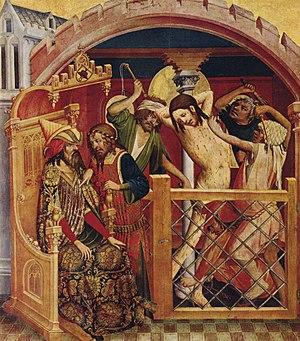
Cette page concerne l'année 1424 du calendrier julien.
Le château de la Motte-aux-Bois a été construit en 1065 par Robert le Frison, comte de Flandre. Il est longtemps resté possession des comtes de Flandre puis des ducs de Bourgogne, avant de devenir la propriété des comtes de Morbecque. Il connait actuellement une toute autre destination en abritant l'Institut aéronautique Amaury de la Grange.
Les mystères douloureux sont une des quatre séries de cinq mystères médités dans la prière du Rosaire. Suivant les « mystères joyeux » de l'annonce de la venue du Christ et de son enfance et les « mystères lumineux » de la vie publique du Christ, jusqu'à l'institution de l'Eucharistie, les mystères douloureux, correspondent à cinq moments de la Passion, de Gethsémani au Saint-Sépulcre. Ces mystères sont suivis des mystères glorieux, à commencer par celui de la Résurrection.